Robbie Robertson

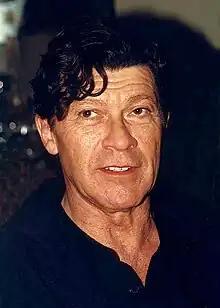
Robertson in 2000

Jaime Royal "Robbie" Robertson (July 5, 1943 – August 9, 2023) was a Canadian musician of Indigenous and Jewish ancestry. He was the lead guitarist for Bob Dylan's backing band in the mid-late 1960s and early-mid 1970s. Robertson was also the guitarist and primary songwriter of The Band from its inception until 1978, after which time he enjoyed a lengthy solo career.